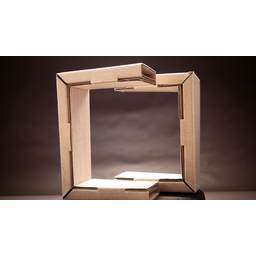
Label: cardboard